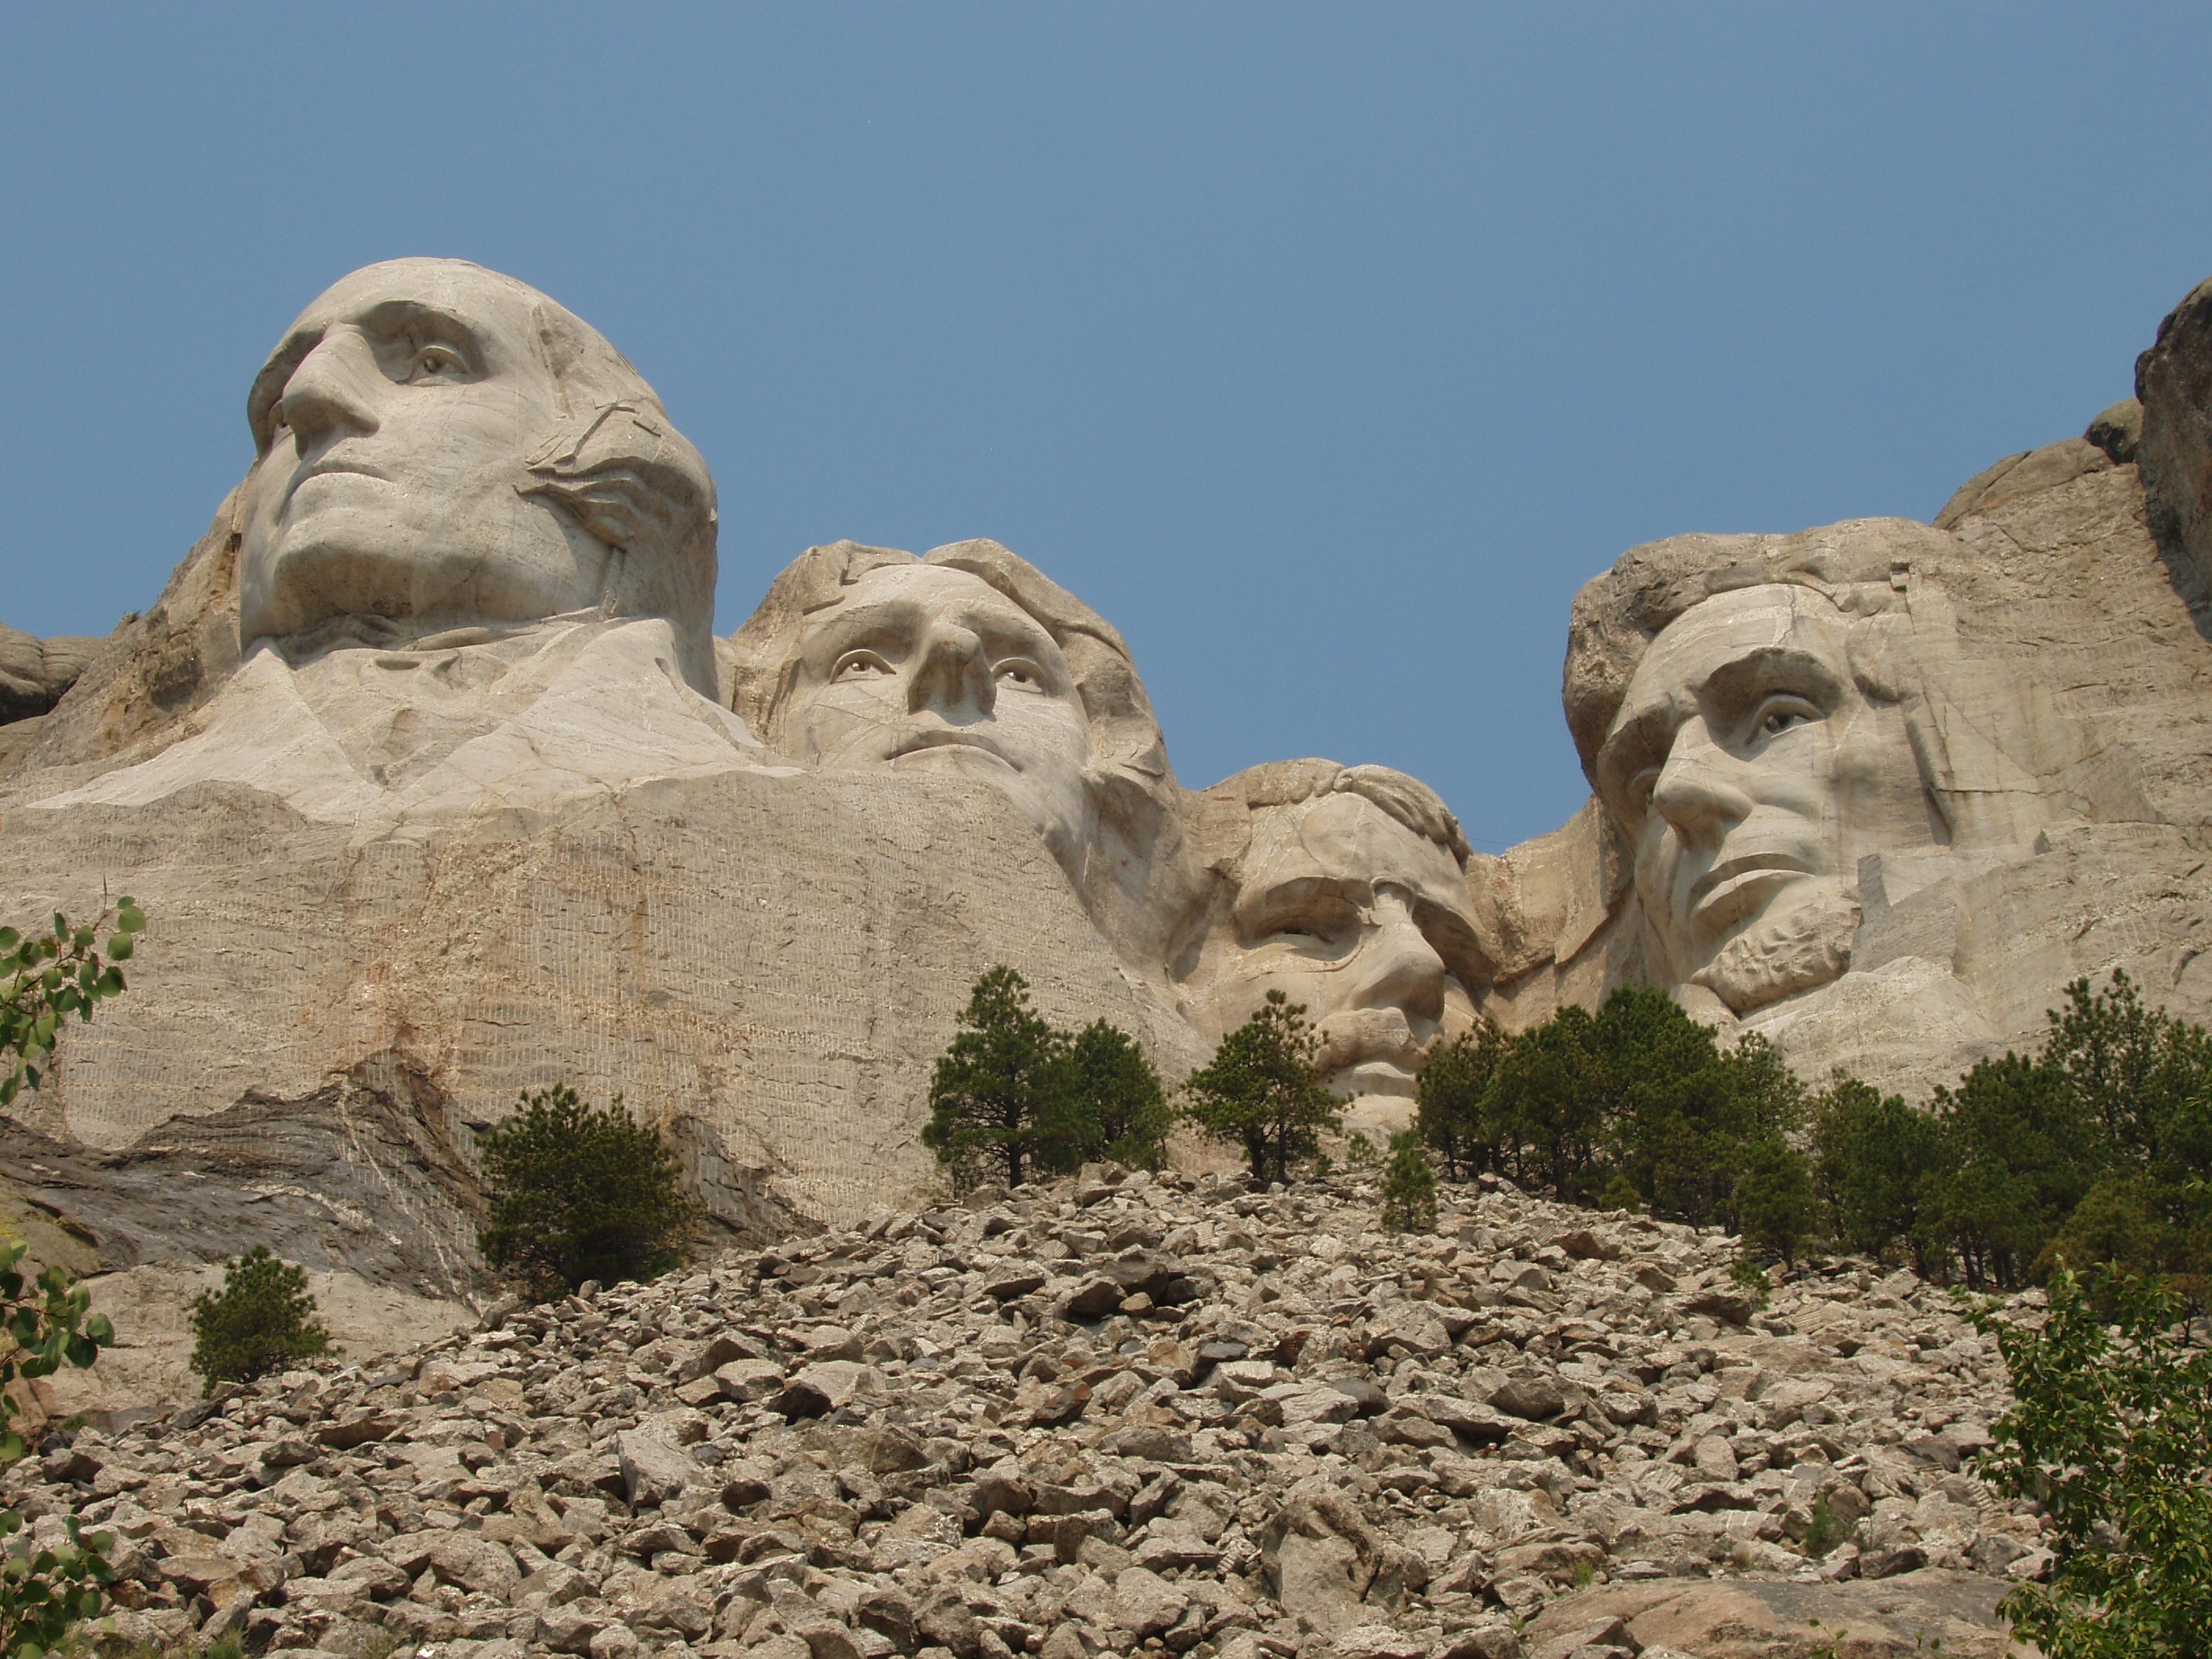
landscape, sand, rock, mountain, valley, monument, formation, arch, material, washington, president, mount rushmore, face, sculpture, geology, temple, ruins, badlands, rushmore, lincoln, roosevelt, wadi, jefferson, south dakota, ancient history